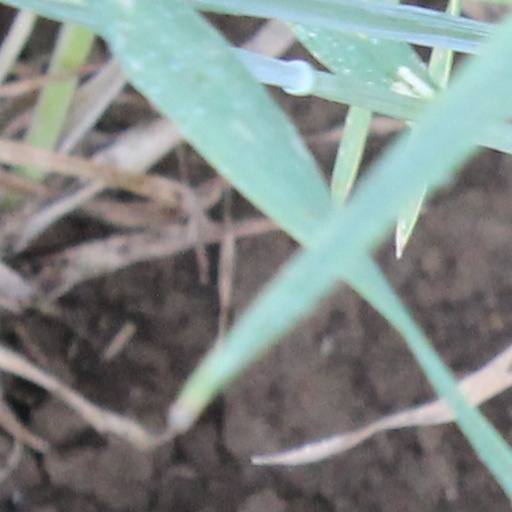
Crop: wheat